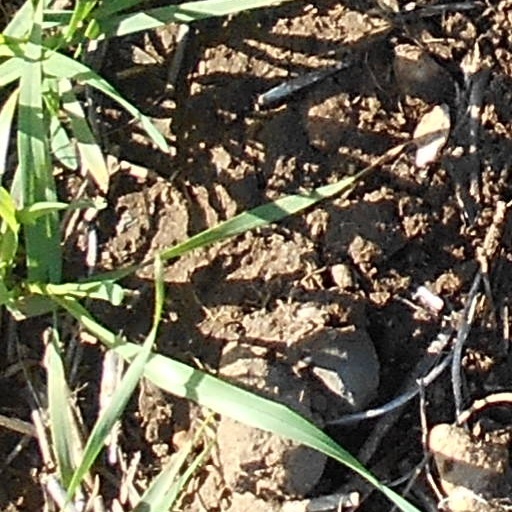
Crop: wheat